Jasper Cillessen

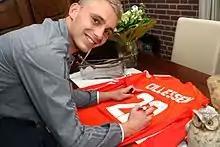
Cillessen with Ajax in 2013

On 27 August 2011, it was announced NEC and Ajax had reached an agreement for the transfer of Cillessen to the Amsterdam club for an estimated €3 million. He signed a five-year contract, binding him to Ajax until 2016.